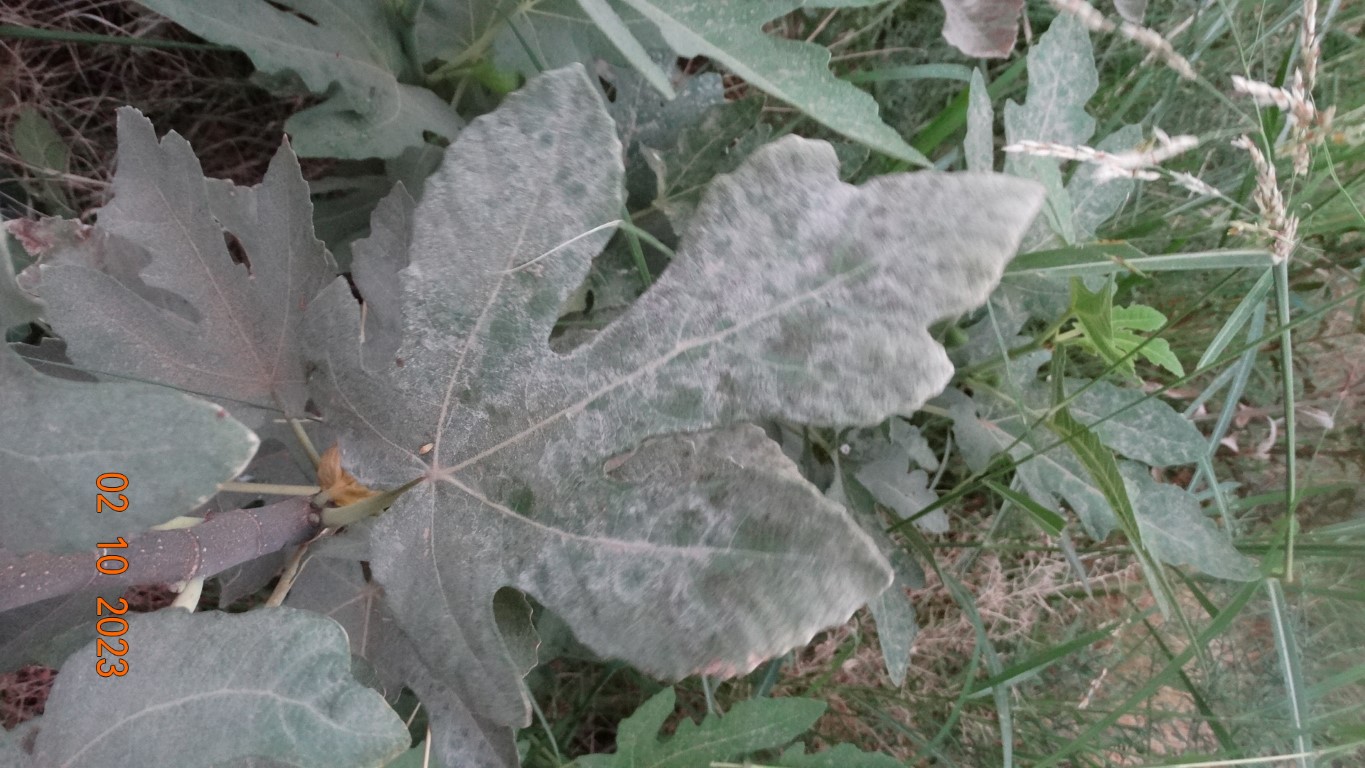
Label: healthy